Jadar Museum

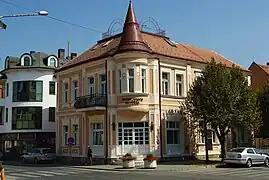
The Old Pharmacy building which the museum is located in

The Jadar Museum is a history museum located in Loznica, Serbia. It has a permanent collection dedicated to man's activities in the area of Podrinje from prehistory until 1950. The museum is housed in the Old Pharmacy Building, which is the cultural monument of great importance.